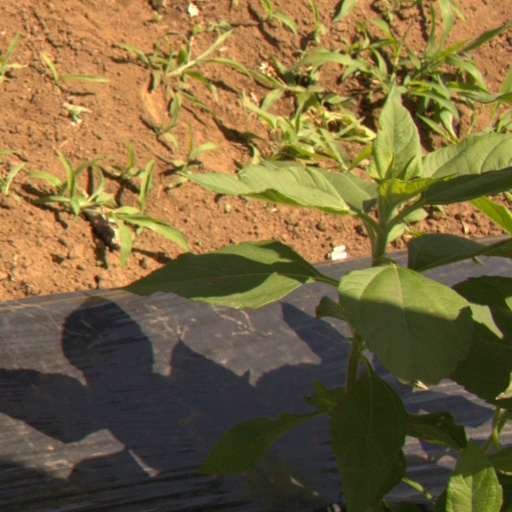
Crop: Jerusalem artichoke